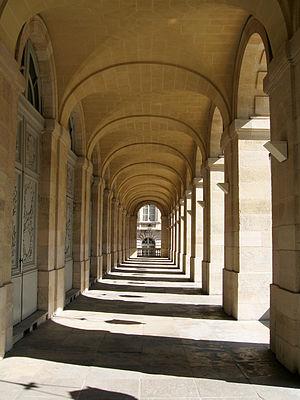
Détail du Grand Théâtre, Bordeaux, France.
Le Grand Théâtre de Bordeaux, commandé par le maréchal de Richelieu, gouverneur de Guyenne, et édifié par l'architecte Victor Louis, a été inauguré le 7 avril 1780 avec la représentation de l'Athalie de Jean Racine.